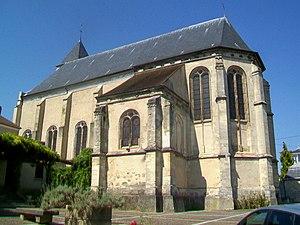
Vue depuis l'est, rue du Four.
L'église Notre-Dame des Champs, officiellement dédiée à Notre-Dame-de-l'Assomption, est une église catholique paroissiale située à Maffliers, dans le Val-d'Oise, en France. Elle remplace probablement une ancienne chapelle dédiée à Saint-Blaise. L'église paroissiale primitive était la chapelle Notre-Dame-des-Champs, qui se situait rue de Beaumont, et qui a été démolie en 1793. Seule une statue en bois de la Vierge à l'Enfant du début du XIVᵉ siècle en subsiste. Restaurée en 1875, elle est installée dans l'église, et connue désormais comme Notre-Dame-des-Champs, ce qui explique le vocable d'usage de l'église. Celle-ci se compose d'un clocher de 1574 ; d'une haute nef unique bâtie dans un délai de neuf mois en 1859 ; et d'un chœur Renaissance avec deux chapelles latérales et abside pentagonale des années 1554-1556. Ses parties orientales sont remarquables, et d'une facture élégante, et se caractérisent par les hautes colonnes engagées supportant la voûte de l'abside, et ses chapiteaux d'ordre dorique et corinthien, surmontés de sections d'entablement. L'extérieur est également soigné.